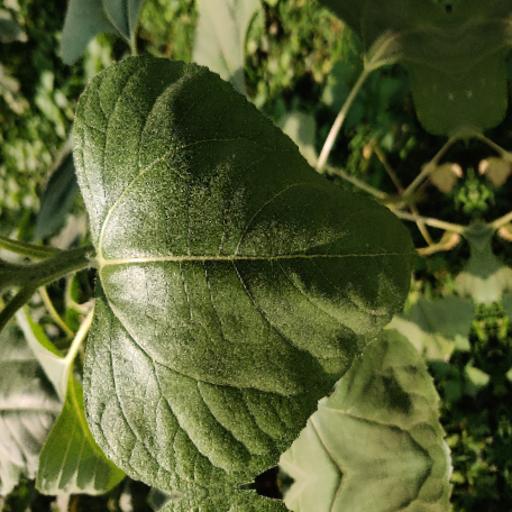
Label: Fresh_leaf